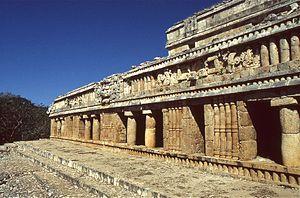
Sayil est un site archéologique maya de la région Puuc dans l'État du Yucatán au Mexique, à une vingtaine de kilomètres au sud d'Uxmal. La cité, dont l'apogée se situe à la fin du Classique, couvre près de 5 km². De 1983 à 1988, elle a fait l'objet d'une importante série de campagnes de fouilles dirigées par Jeremy Sabloff et Gair tourtellot. Il s'agit d'un centre secondaire, qui dépendait sans doute d'Uxmal.